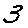
Label: 3